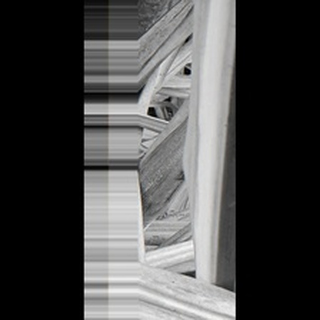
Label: sugarcane_yellow_leaf_disease